Josh Payne

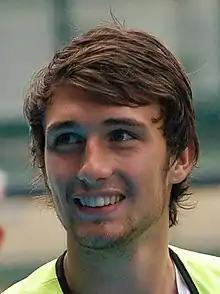
Payne in May 2008

Joshua James Payne (born 25 November 1990) is an English footballer who plays as a midfielder for Beaconsfield Town. He has previously played for West Ham United, Cheltenham Town, Colchester United, Wycombe Wanderers, Doncaster Rovers, Oxford United, Aldershot Town, Woking, Eastleigh, Crawley Town, Ebbsfleet United, Barnet and Hayes & Yeading United.